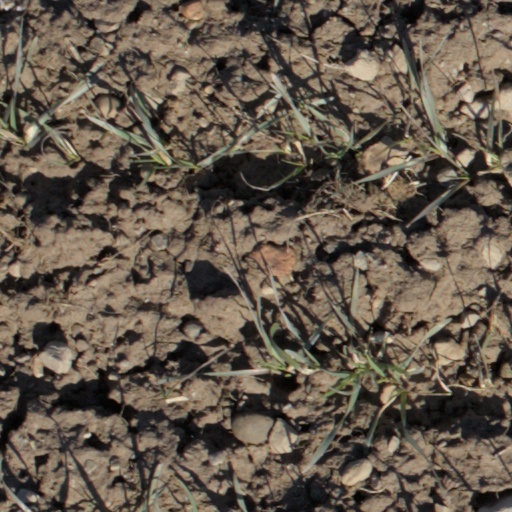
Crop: wheat